Qazvin

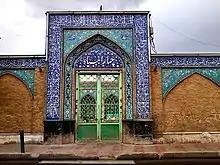
Peighambariyeh, burial place of four Jewish saints: Salam, Solum, al-Qiya, and Sohuli.

By the beginning of the 19th century, Qazvin was again starting to flourish as a center of trade. Commercial traffic on the Caspian Sea was growing, and Qazvin was one of the main centers of activity – in the words of one traveller in 1801, it was "the mart of all the commerce of the Caspian". Qazvin's importance as a commercial "entrepôt" was helped by the fact that it lay at a three-way crossroads: it connected Tehran, the new Qajar capital; Tabriz, "the second city of the empire", and the important Caspian port of Anzali. Qazvin was manufacturing velvets, brocades, and cotton cloth. In an 1841 report, the British diplomat Keith Edward Abbott wrote that Qazvin was commercially as important as Tehran. Mirza Husayn Farahani, who visited Qazvin in 1884, wrote that it was divided into 17 districts and had 600 shops, 8 caravanserais, 40 mosques, 9 madrasas, and 12 yakhchals. Its walls were in ruins but 12 gates were still standing.